Roman Khudyakov

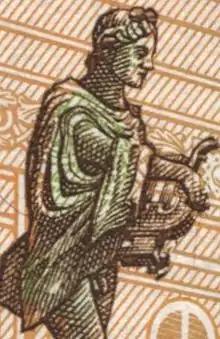
Offending image on 100-ruble banknote which exposes Apollo's nudity

On 8 July 2014 Khudyakov declared that the image of Apollo driving Quadriga on the portico of the Bolshoi Theatre in Moscow on the 100-ruble banknote constitutes as pornography because the image shows Apollo's genitals and should only be available to people older than 18 years of age. Since it is impractical to limit the access of minors to banknotes, he requested in his letter to the Governor of the Bank of Russia Elvira Nabiullina to urgently change the design of the banknote. He was ignored and, , recently printed 100-ruble notes sport the same image.